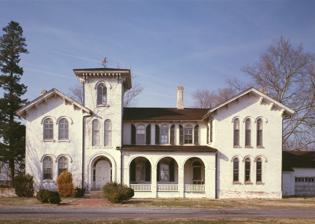
Building: Gov. William H. Ross House
Country: United States of America
Year built: 1859
Historic house in Delaware, United States United States historic place Gov. William H. Ross House U.S. National Register of Historic Places Gov. William H. Ross House, HABS Photo, July 1982 Show map of Delaware Show map of the United States Location North of Seaford on Market St., near Seaford, Delaware Coordinates 38°39′18″N 75°37′05″W / 38.65500°N 75.61806°W / 38.65500; -75.61806 Area 11.9 acres (4.8 ha) Built 1859 ( 1859 ) Architectural style Italianate NRHP reference No. 77000399 Added to NRHP October 28, 1977 Gov. William H. Ross House , also known as The Ross Mansion, is a historic home located near Seaford , Sussex County, Delaware . It was built in 1859, and is a two-story, brick mansion in three main connected blocks in an "H"-shape.  It is in the Italianate style and features a three-story tower in the central space.  The interior retains its original plaster mouldings, its Victorian trim, doors, and original inside shutters.  It was the home of Delaware Governor William H. H. Ross (1814-1887), who built the home along the railroad he helped to establish. It was added to the National Register of Historic Places in 1977. The Seaford Historical Society owns the house and operates it as a pre-Civil War period historic house museum known as the Governor Ross Mansion & Plantation . The Gov. Ross Plantation and Mansion, Spring 2017 From the Seaford Historical Society's website: "Purchased by the Seaford Historical Society in 1976, this rare and complete Victorian Italianate mansion, ca. 1850s, has been lovingly restored and fully furnished. ... The Gov. Ross Mansion was built in the 1850s by William Henry Harrison Ross for himself and his family. Ross served as the Democratic Governor of Delaware from 1851 to 1855. Extremely popular with the people, he was instrumental in bringing the railroad into Southern Delaware. Trains running daily to Philadelphia vitalized the economy as farmers switched crops from wheat and corn to higher priced tomatoes, strawberries, peaches and other perishables. The slave quarters on the Gov. Ross Plantation before roof restoration, Spring of 2017 Ross became a local hero, but he was also a slave owner and Southern sympathizer. When war broke out between the states, Delaware sided with the North. Ross supported the Confederacy, and was forced to England. Today, the Gov. Ross Mansion stands as a reminder of pre-Civil War life." The plantation has the only known slave quarters surviving and documented in Delaware. References